Daniel Jadue

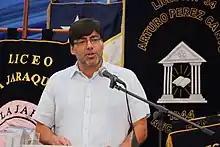
Jadue in 2015

In mid-2020, he stated that he was "absolutely available" to become a presidential candidate for the 2021 Chilean general election. He showed up as the leading candidate in various polls.